Pirate coins

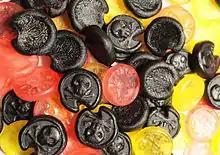
Fazer pirate coins

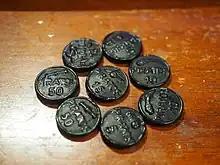
Haribo pirate coins

Pirate coins are salty liquorice flavoured candies popular in Europe, especially the Nordic countries. The candies are coin-shaped and feature images associated with pirates, such as guns, skull and crossbones symbols, and parrots.